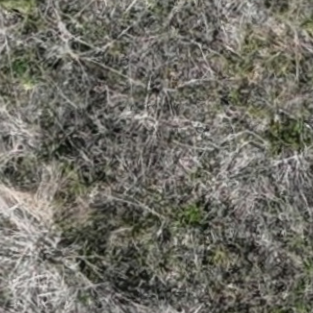
Month: may